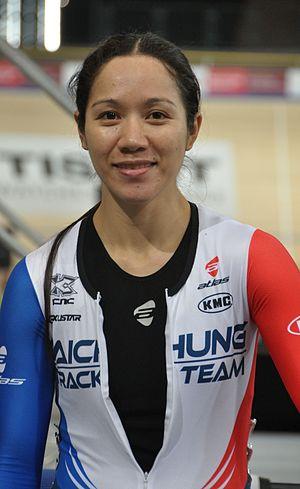
Hsiao Mei-yu est un coureuse cycliste taïwanaise. Elle a notamment été championne d'Asie sur route en 2011, 2012, 2013 et 2014, et médaillée d'or de la course en ligne aux Jeux asiatiques de 2010. Elle représente Taiwan aux Jeux olympiques de 2012 et 2016.